Museum of Contemporary Art, Los Angeles

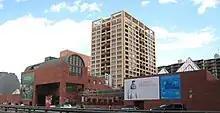
MOCA Grand Avenue

The MOCA Downtown Los Angeles location is home to almost 5,000 artworks created since 1940, including masterpieces by classic contemporary artists, and inspiring new works by emerging and mid-career artists from Southern California and around the world. The MOCA is the only museum in Los Angeles devoted exclusively to contemporary art.